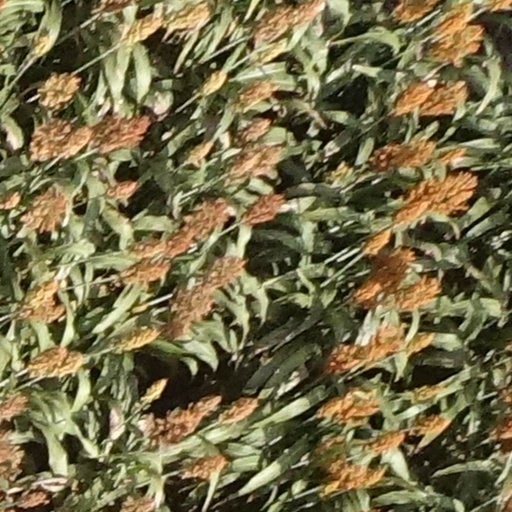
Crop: sorghum